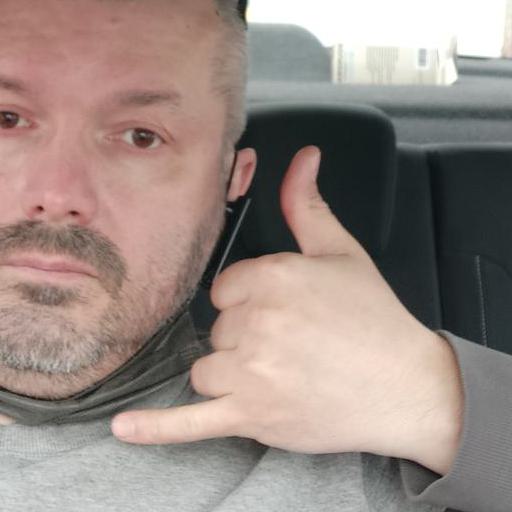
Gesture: call